Mary Elizabeth Sharpe

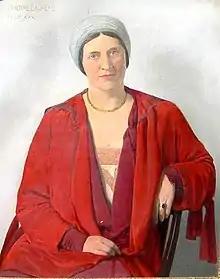
Mary Elizabeth Sharpe; portrait by Jean-Pierre Laurens (1931)

Mary Elizabeth Sharpe ("née" Evans; October 23, 1884 – April 4, 1985) was an American philanthropist, businesswoman, and self-taught landscape architect who is known for her work on Brown University's campus in Providence, Rhode Island. She became a prominent member of the Garden Club of America, created an annual tree fund, and worked on many landscaping projects.